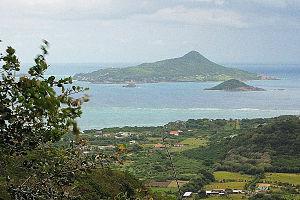
La Petite Martinique est une île d'origine volcanique située dans l'archipel des Grenadines, à environ 1,5 km de l'île de Carriacou. Elle est la dépendance la plus septentrionale de l'État de Grenade.